Kirk's dik-dik

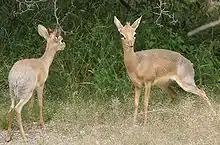
Females, Etosha National Park, Namibia

Kirk's dik-dik are endemic to savannah areas of eastern and southwestern Africa, occurring primarily in the Somali and Southwest arid biotic zones, but encroaching into the Southern savannah biotic zone. Their distribution can be described as discontinuous and as a result they often occur in dispersed patches due to their unique habitat requirements. In Namibia, Kirk's dik-dik occur in isolated areas along the Fish River and do not reside in the Namib desert, though they may traverse desert thickets along sources of water. They prefer habitats with good cover but lacking tall vegetation. Ideal habitats contain a variety of browse, extensive shade, and an open understory at their eye level. (Tinley, 1969) As a result, they move to different ranges when grass grows too high and obstructs their view.